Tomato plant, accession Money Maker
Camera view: vertical (180 deg); turntable rotation: 150 degrees
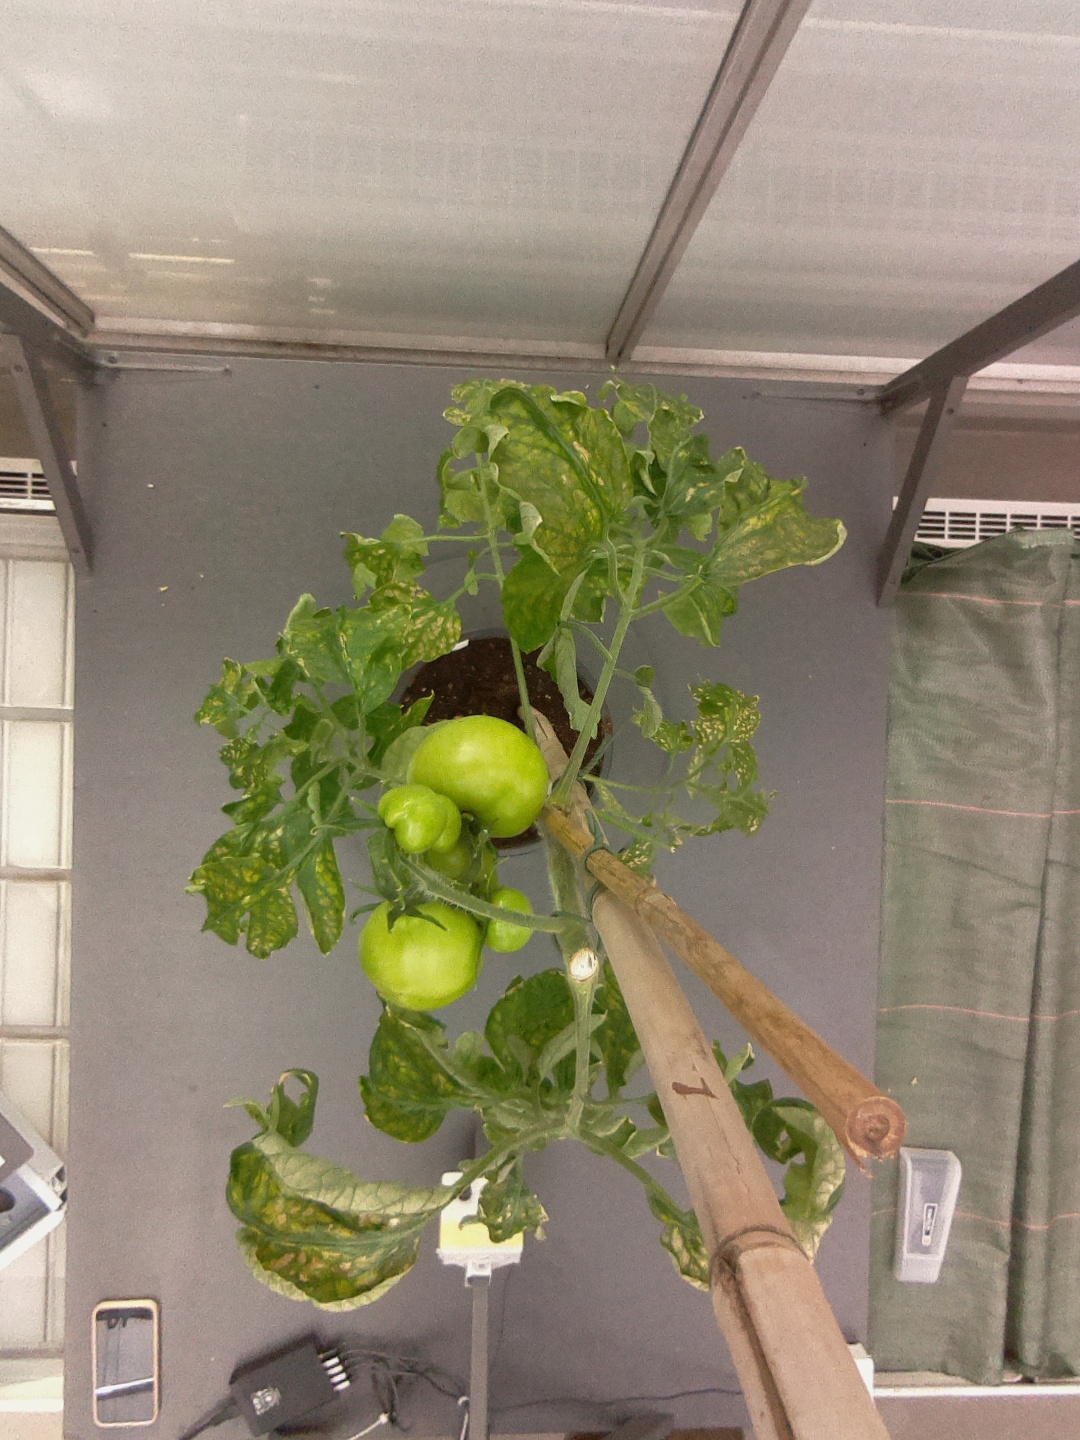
BBCH growth stage 77: 70%-80% of final fruit size